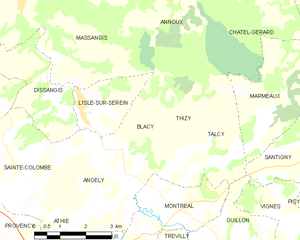
Carte des communes françaises Blacy